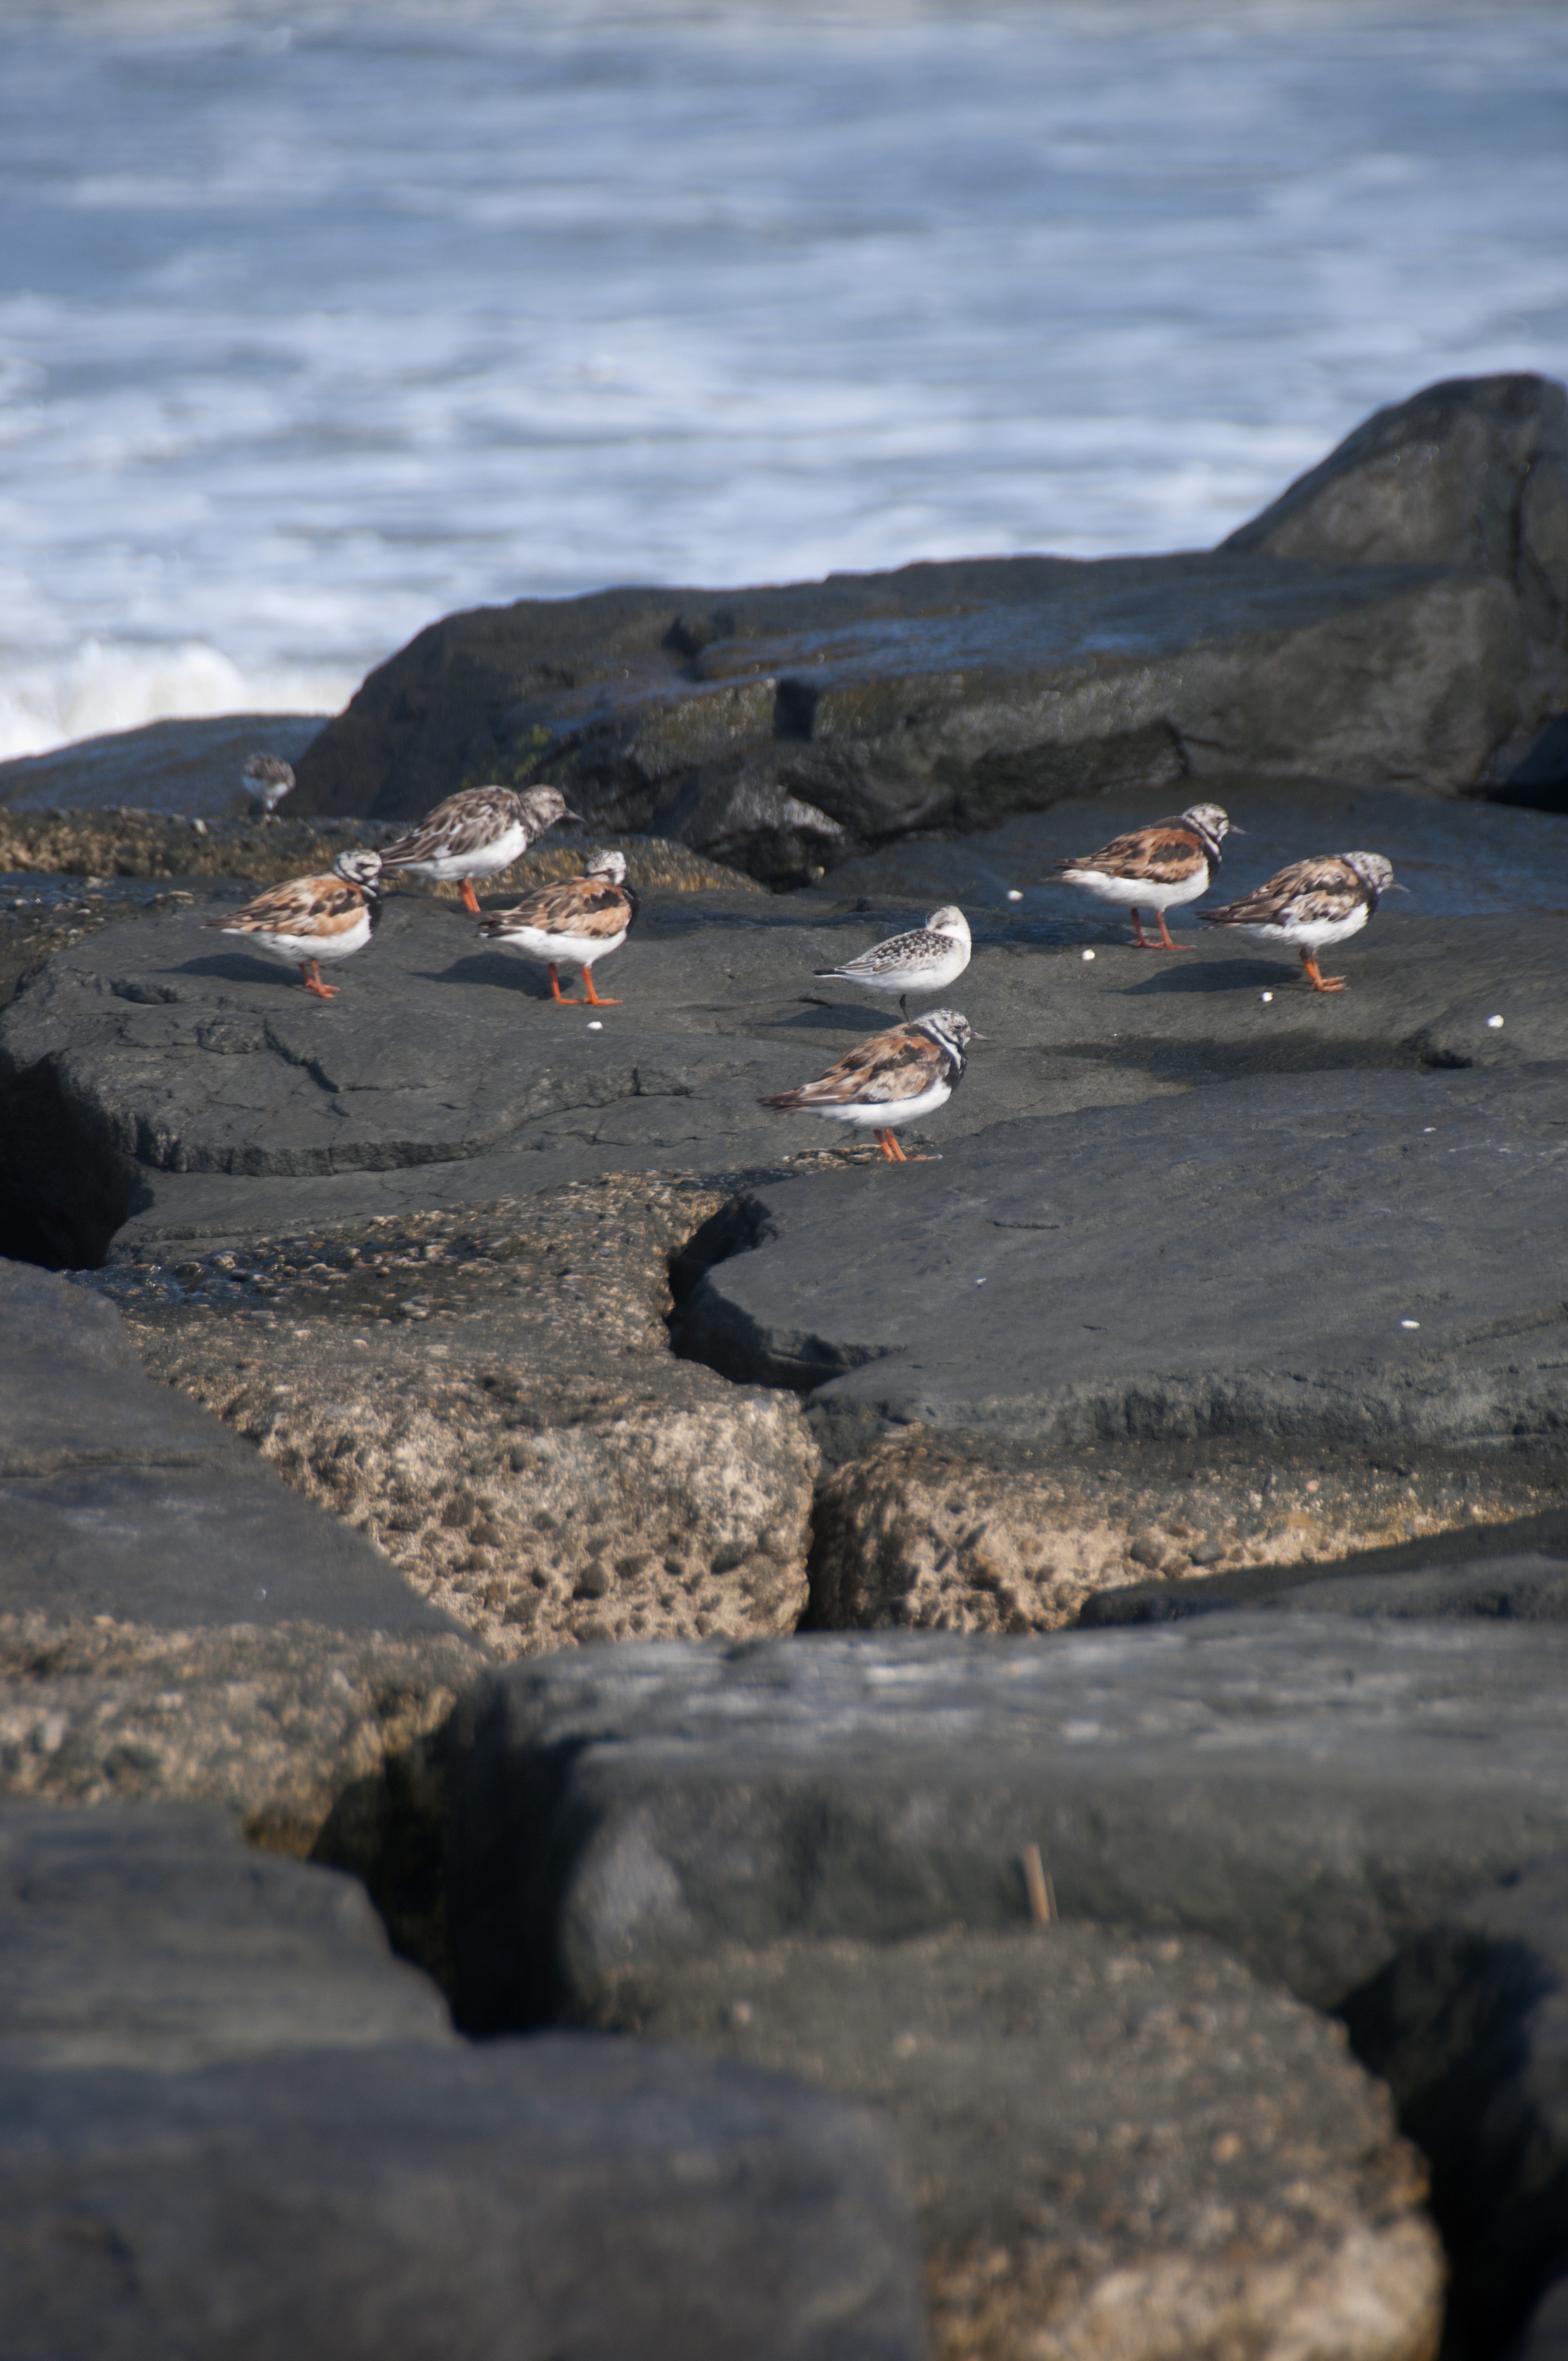
beach, sea, coast, water, nature, rock, ocean, shore, wave, summer, cliff, reflection, bay, terrain, material, rocks, birds, geology